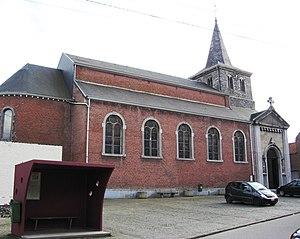
Eglise Saint-Clement à Oreye
Cette page regroupe l'ensemble du patrimoine immobilier classé de la commune belge d'Oreye.
Le diocèse de Liège, dans la province de Liège en Belgique, compte 529 paroisses. Ces paroisses sont regroupées en unité pastorale, et certaines unités pastorales forment l'un des 17 doyennés.